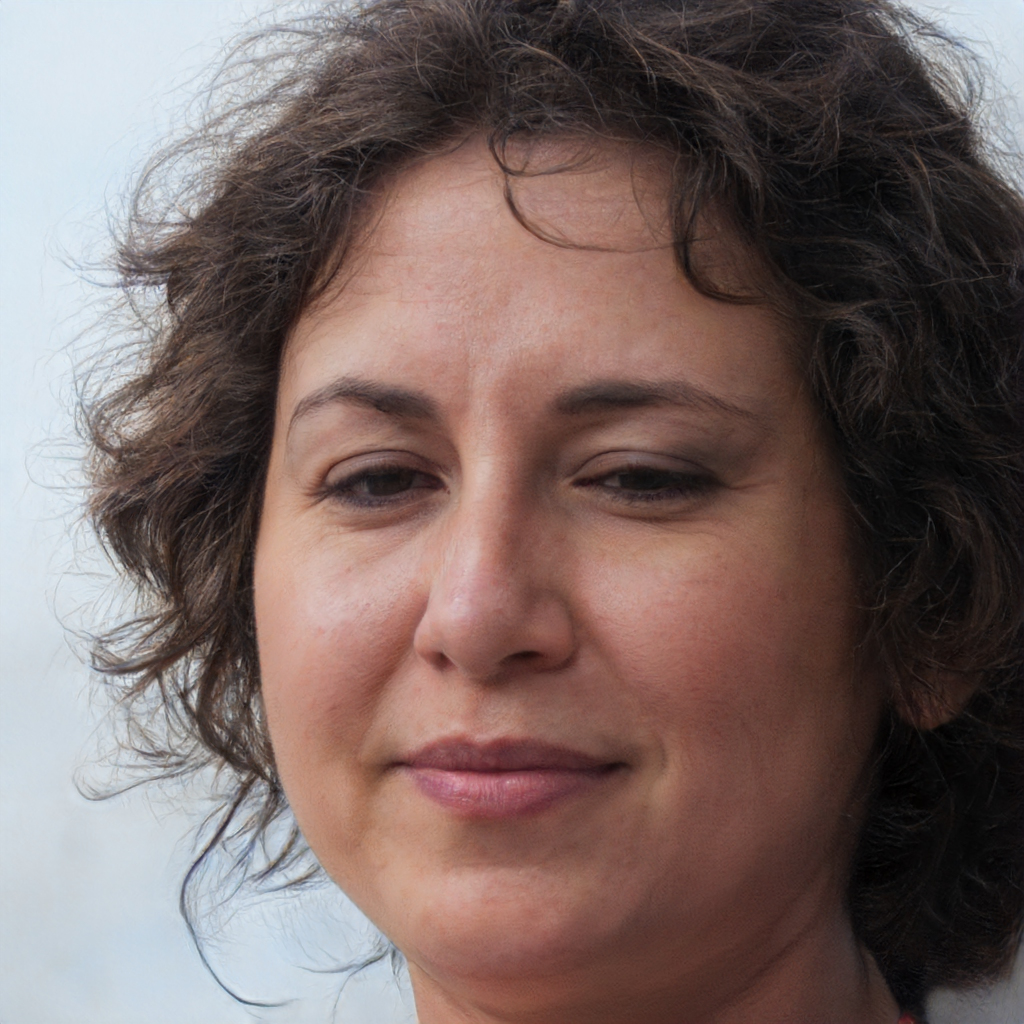
Label: No Watermark